Dutch Golden Age

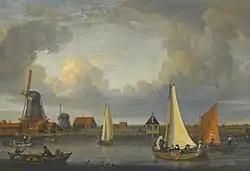
A river landscape with fishermen in rowing boats, windmills beyond, 1679

Protestants were especially well-represented among the skilled craftsmen and rich merchants of the port cities of Bruges, Ghent, and Antwerp. Under the terms of the surrender of Antwerp in 1585, the Protestant population (if unwilling to reconvert) were given four years to settle their affairs before leaving the city and Habsburg territory. Similar arrangements were made in other places.